KSZR

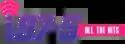
former logo as "i97-5"

On May 22, 2015, at Noon, KSZR flipped to classic hip hop as "97.5 The Vibe". The final song on "i97-5" was "Worth It" by Fifth Harmony, while the first song on "97.5 The Vibe" was "Hip Hop Hooray" by Naughty By Nature.